Masculinity

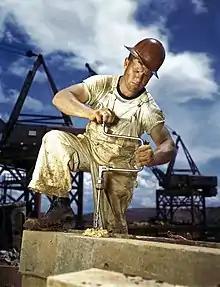
An early color photograph of a construction worker

Scholars have debated the extent to which gender identity and gender-specific behaviors are due to socialization versus biological factors. Social and biological influences are thought to be mutually interacting during development. Studies of prenatal androgen exposure have provided some evidence that femininity and masculinity are partly biologically determined. Other possible biological influences include evolution, genetics, epigenetics, and hormones (both during development and in adulthood). Scholars suggest that innate differences between the sexes are compounded or exaggerated by the influences of social factors. However, others have pointed to the fact that personality differences between the sexes are seen to increase with increased levels of egalitarianism.